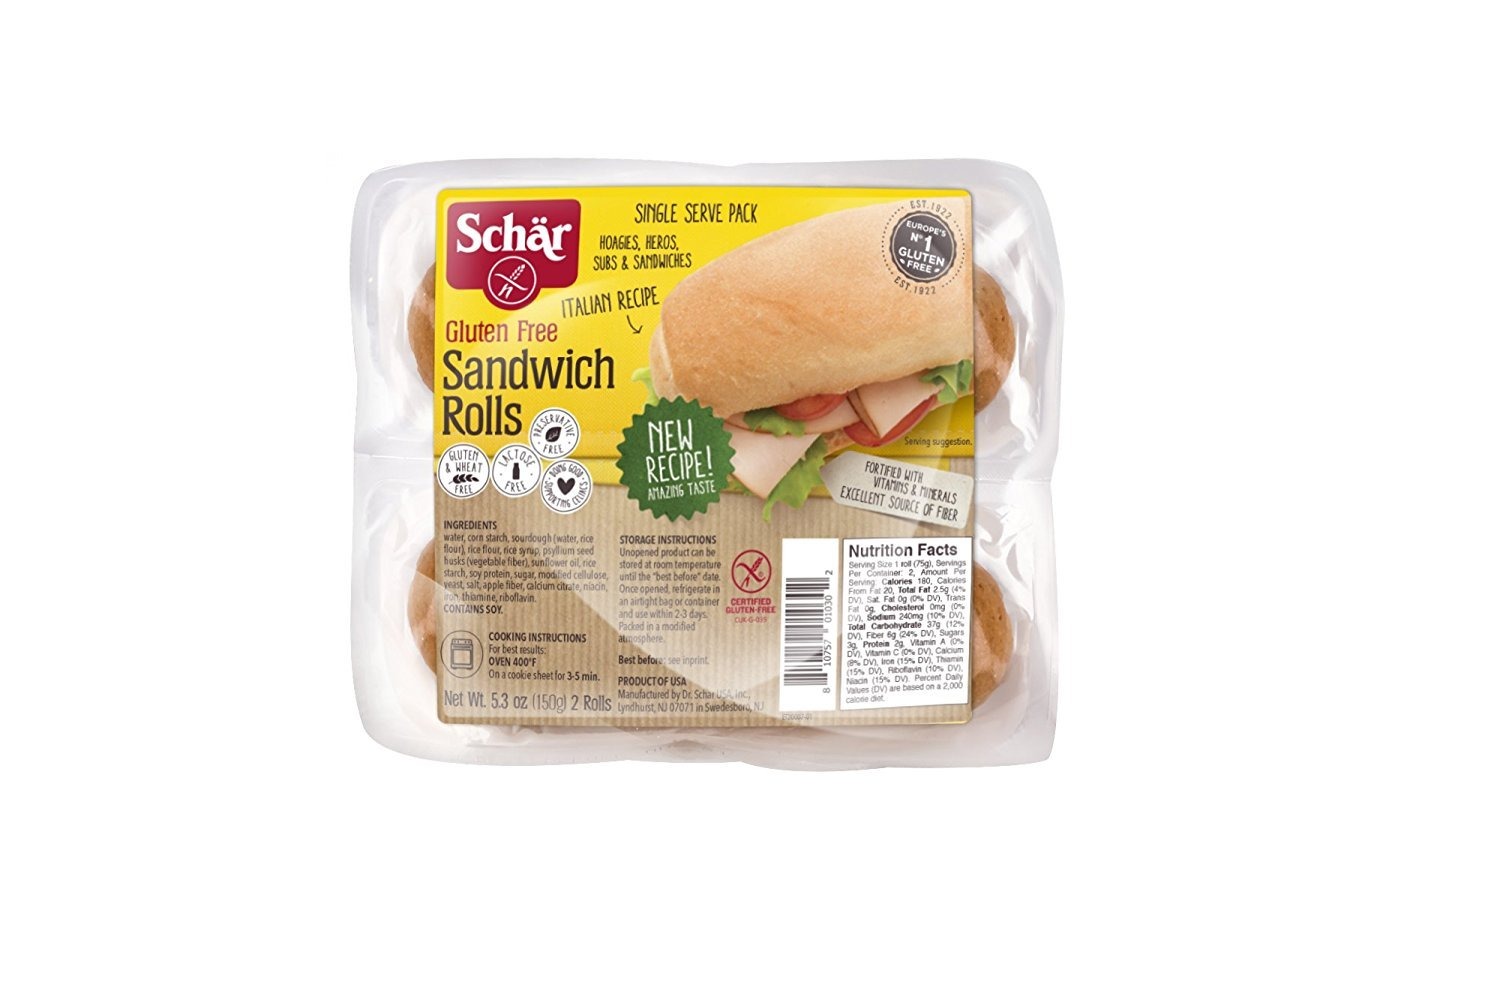
Item Name: Schar Gluten Free Sandwich Rolls, 5.3 Oz (Pack of 3)
Value: 3.0
Unit: pack

Price: 14.99